Flap steak

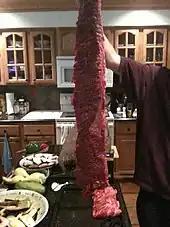
Flap meat

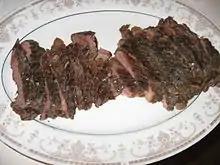
Flap steak

Flap steak, or flap meat (IMPS/NAMP 1185A, UNECE 2203) is a beef steak cut from the obliquus internus abdominis muscle of the bottom sirloin. It is generally very thin, fibrous and chewy, but flavorful, and often confused with both skirt steak and hanger steak.